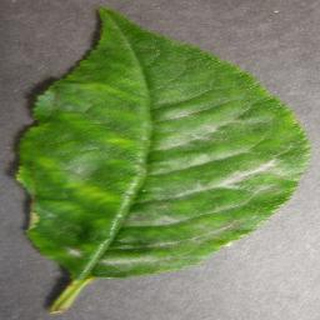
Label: cherry_powdery_mildew